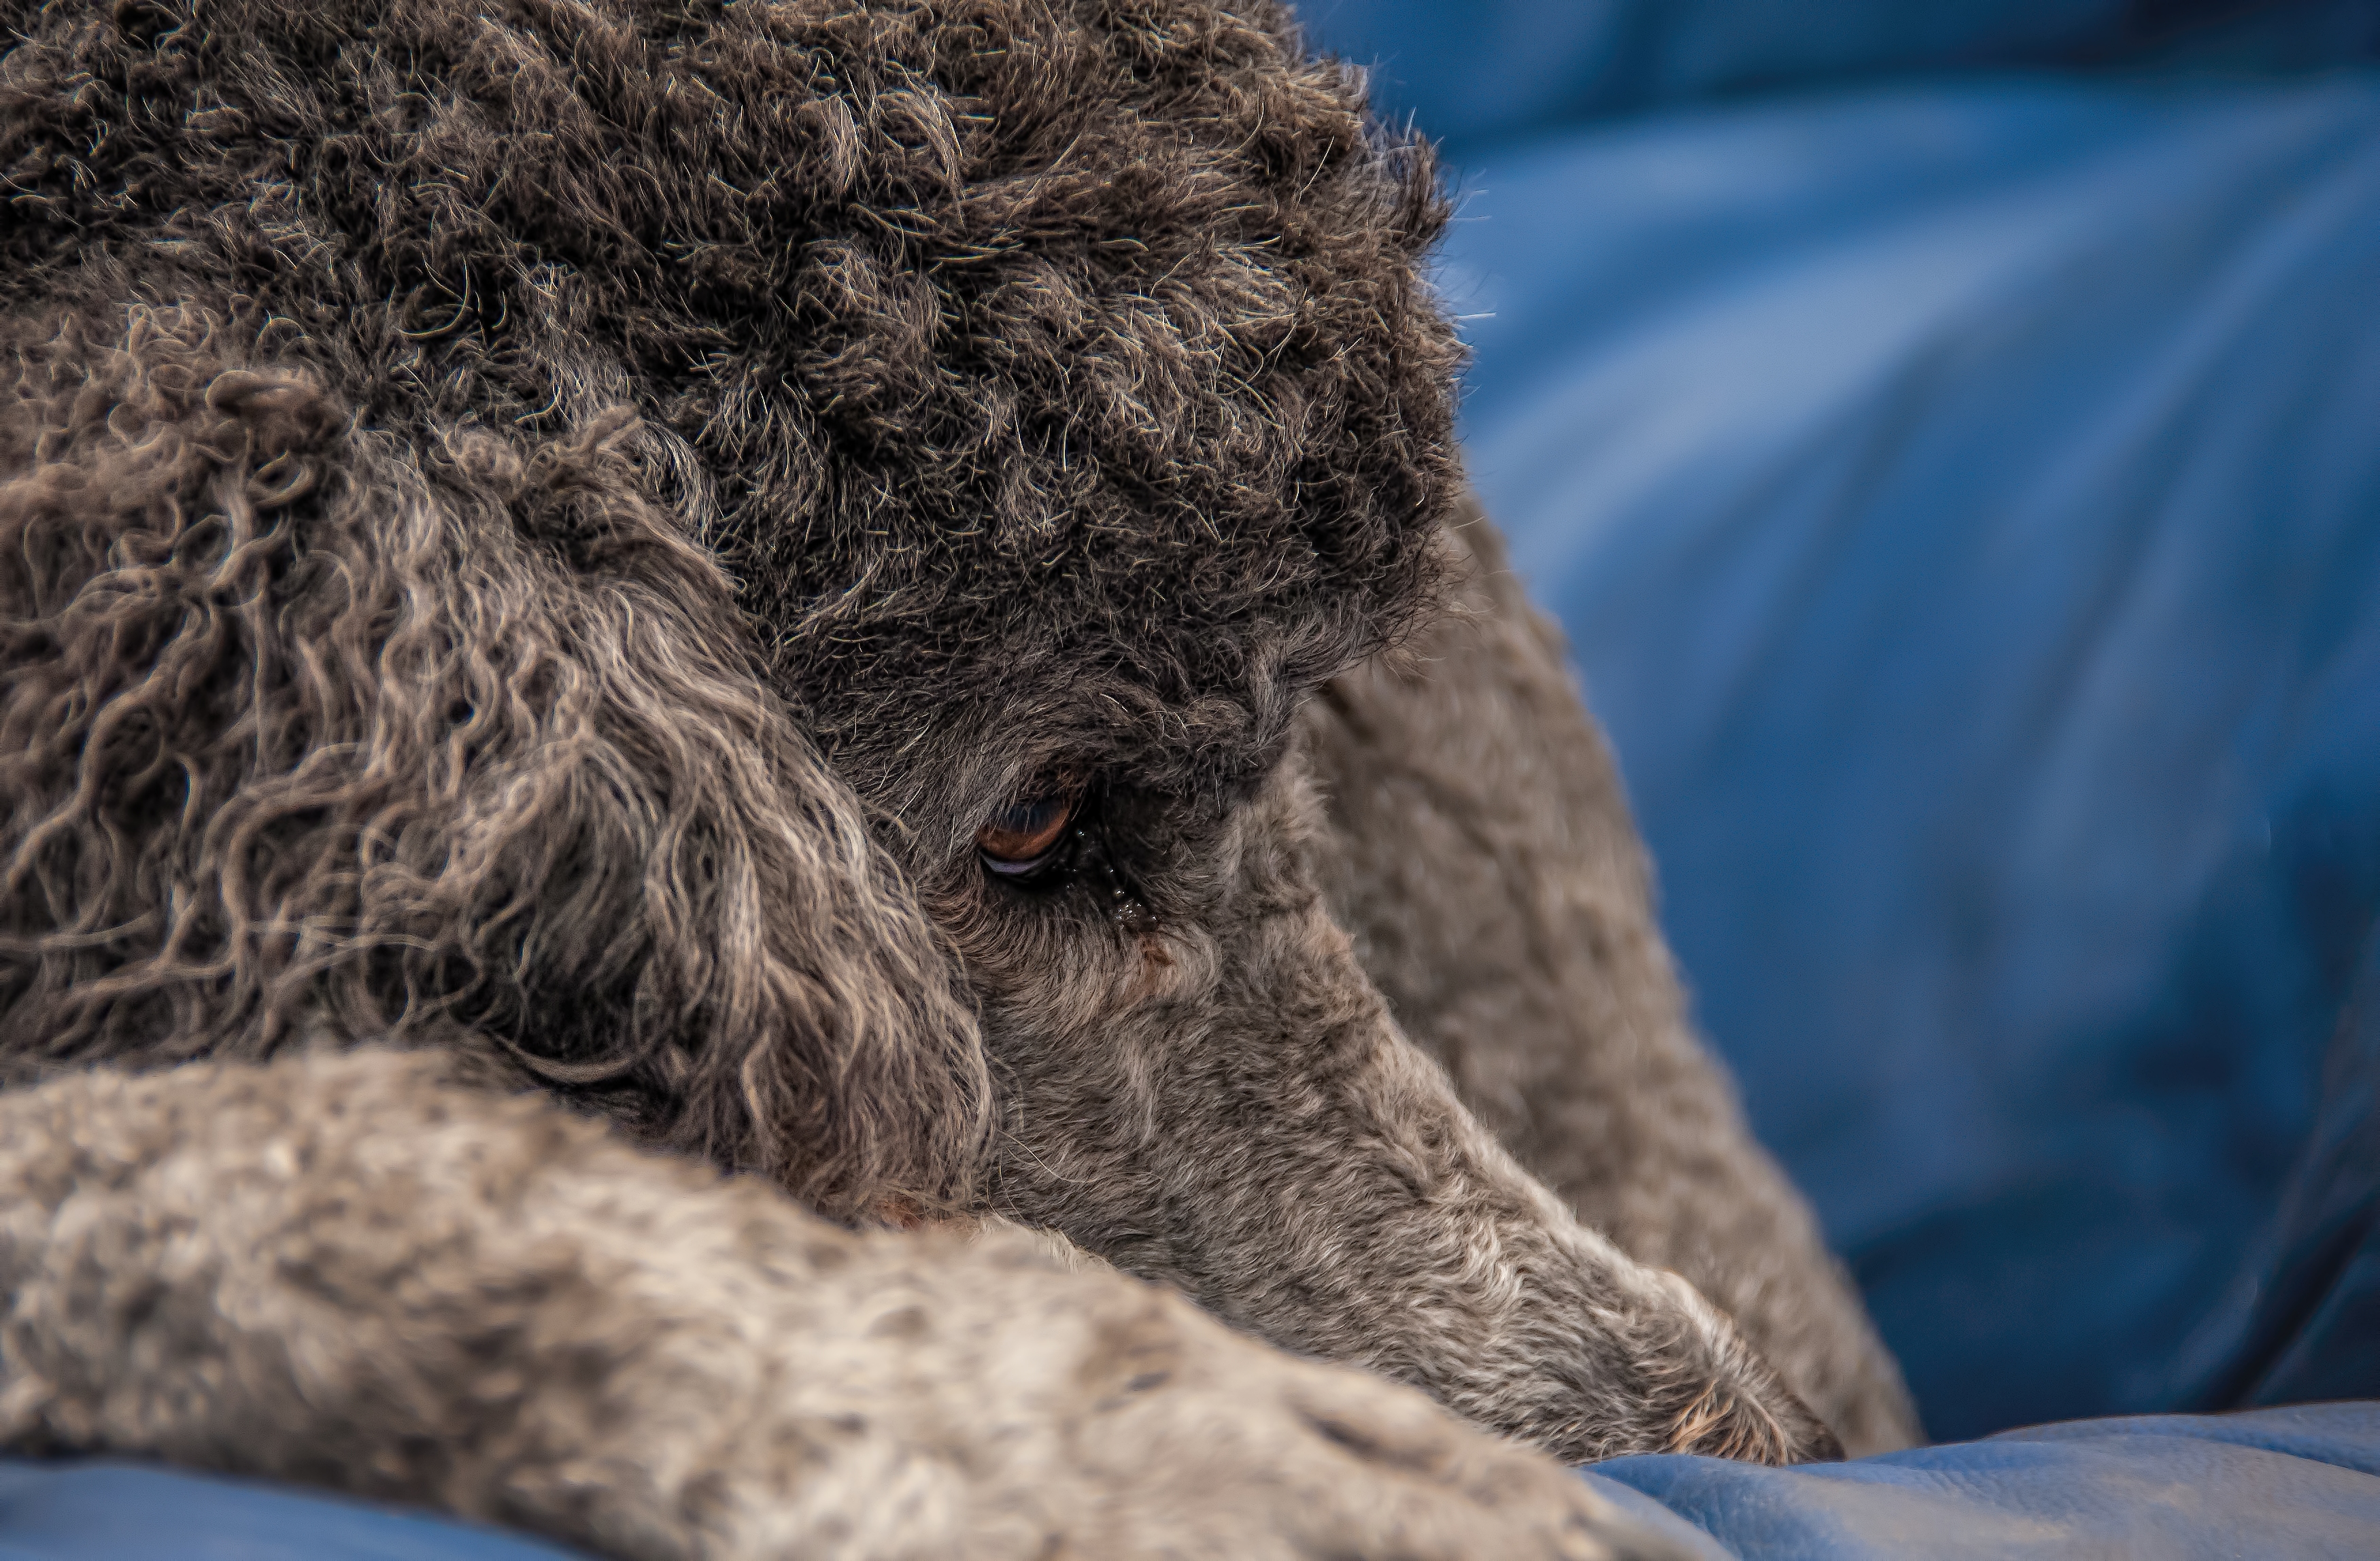
puppy, dog, mammal, close up, vertebrate, autofocus, dog like mammal